Cazzie Russell

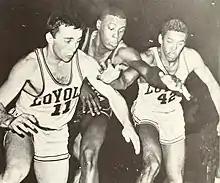
Russell, between John Egan and Ron Miller of the Loyola Ramblers, lunges for the ball

Russell played college basketball at the University of Michigan.